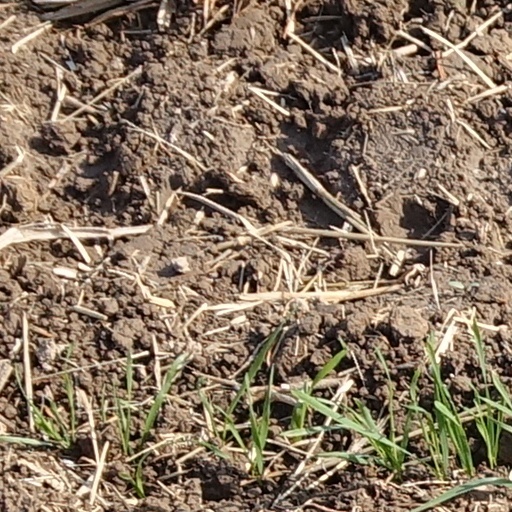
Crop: wheat